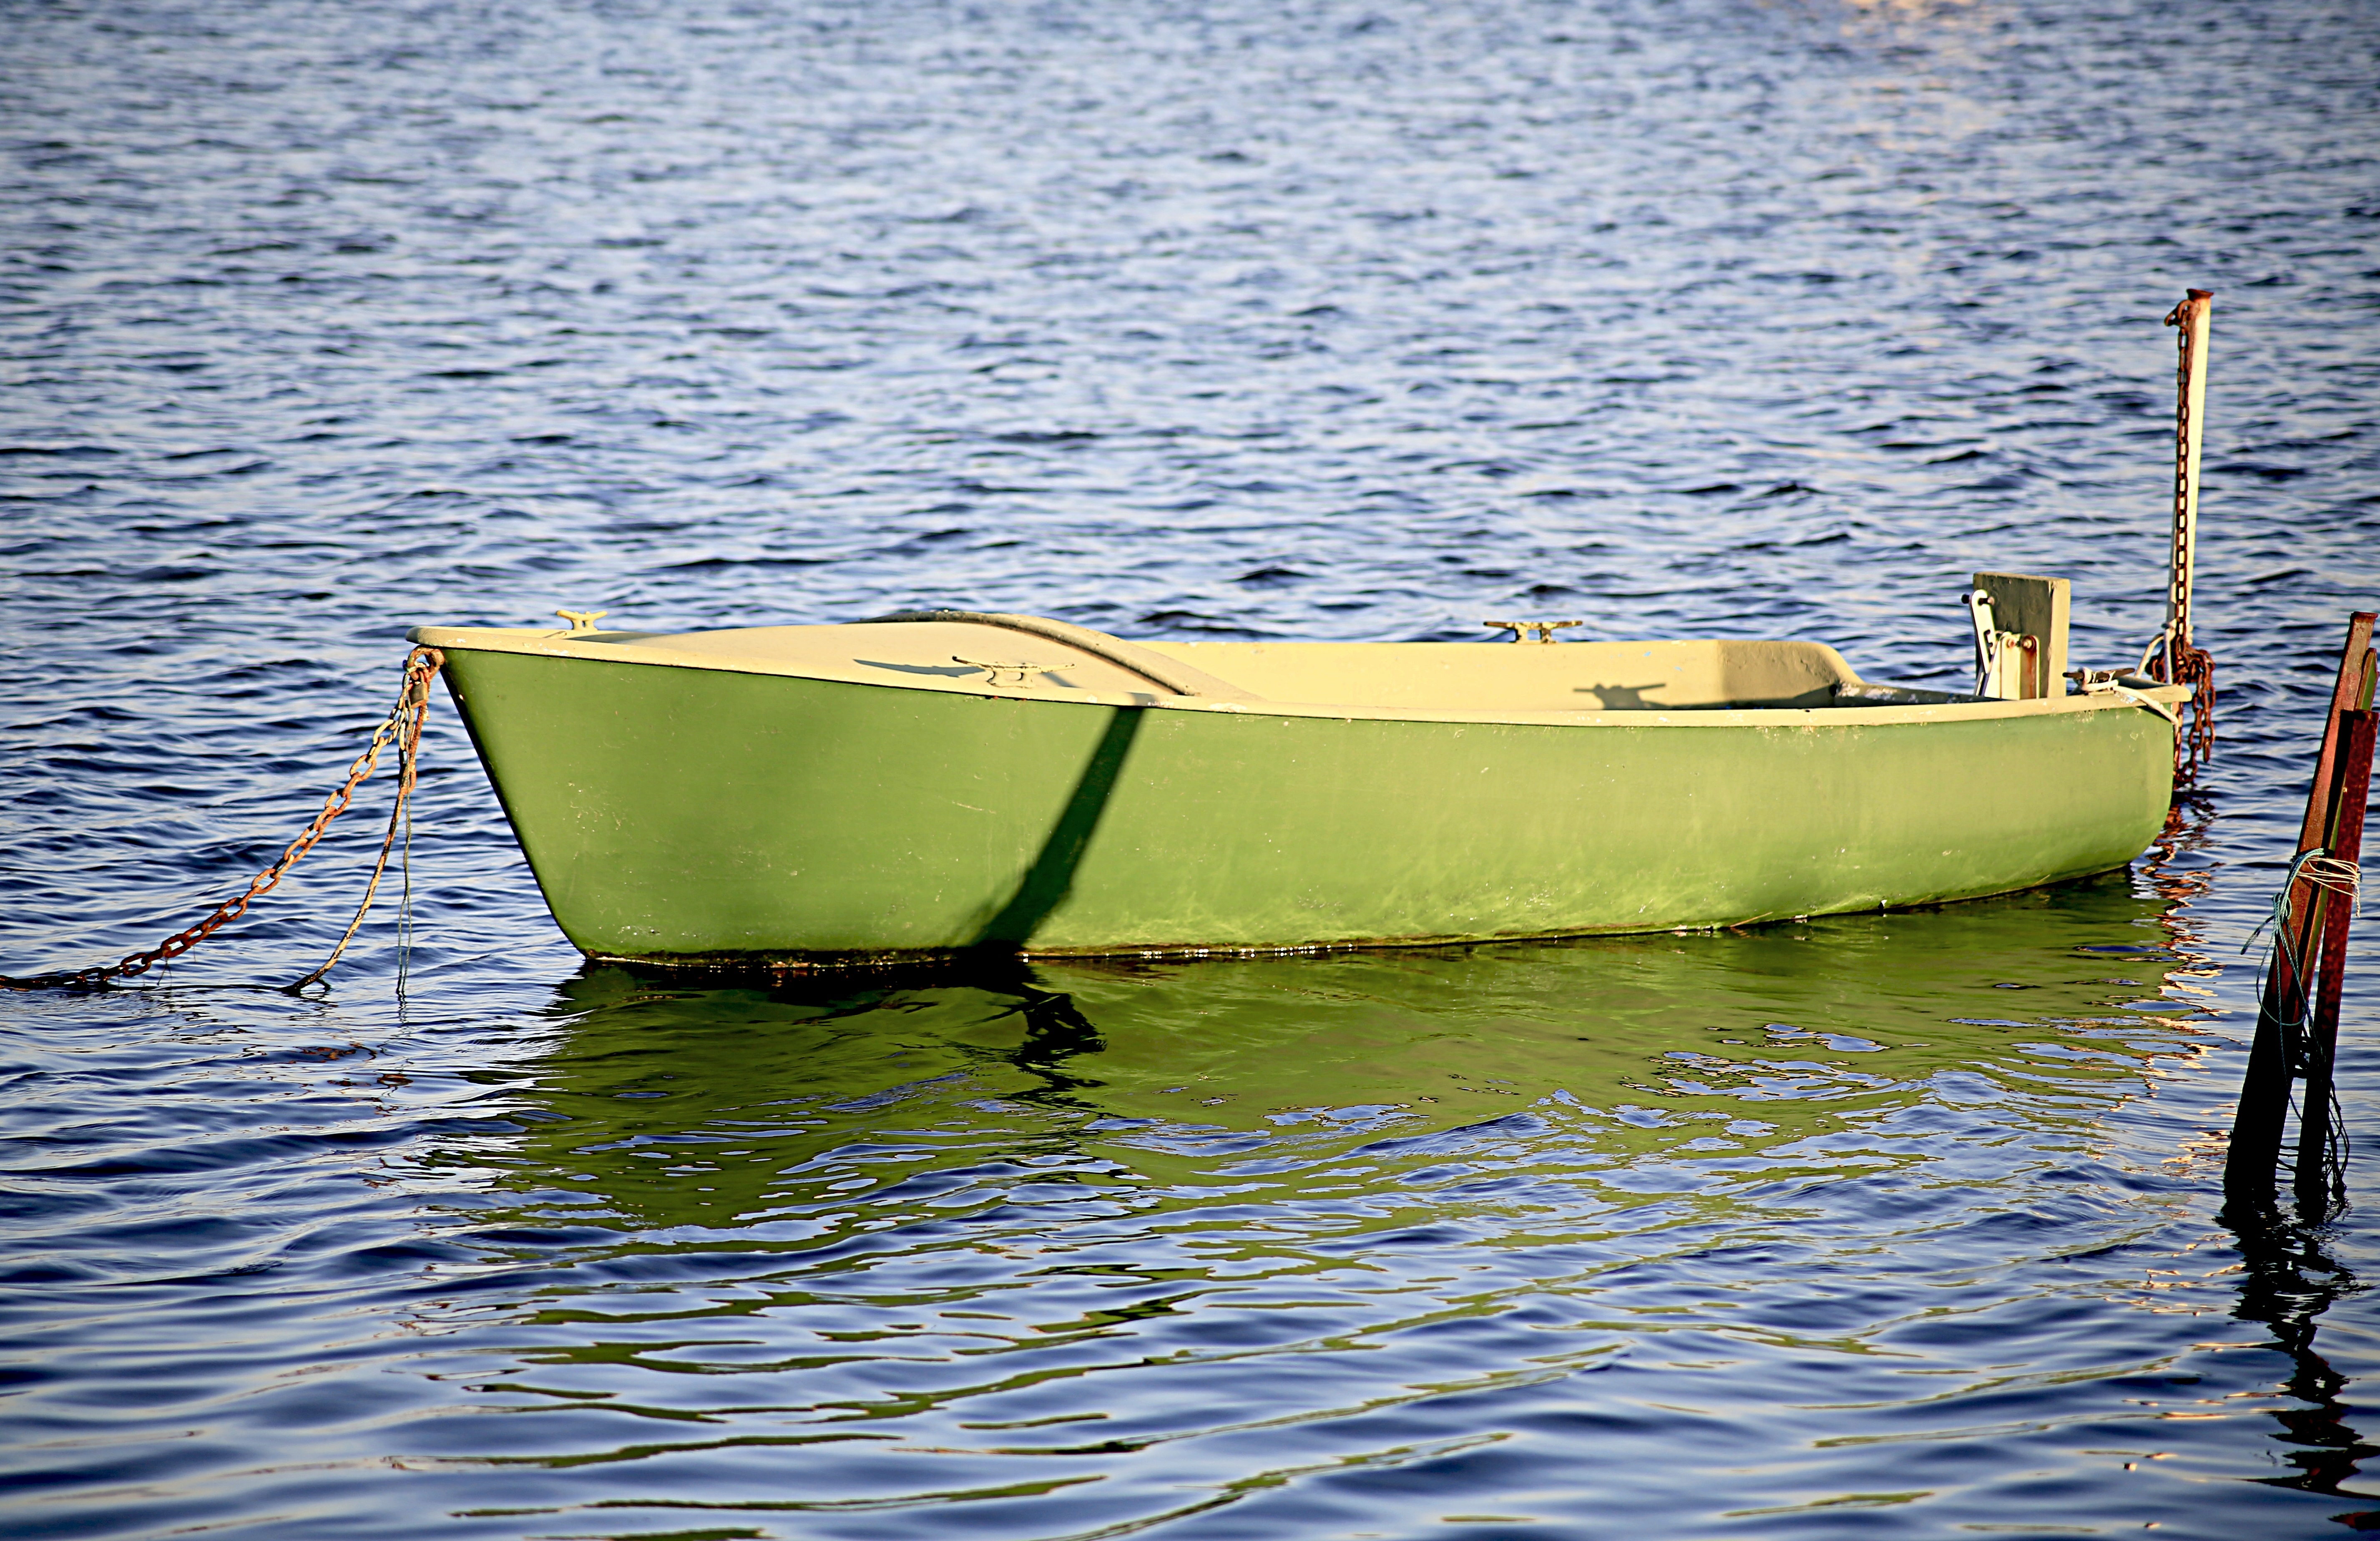
sea, water, nature, boat, canoe, pond, france, reflection, vehicle, fishing, boating, watercraft, traditional, dinghy, long tail boat, skiff, watercraft rowing